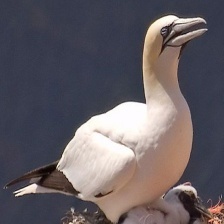
Species: NORTHERN GANNET
Scientific name: MORUS BASSANUS